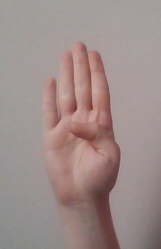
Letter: kaaf